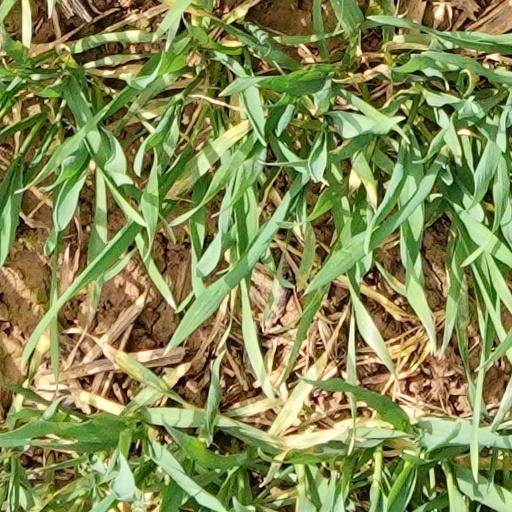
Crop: wheat